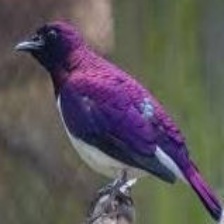
Species: VIOLET BACKED STARLING
Scientific name: CINNYRICINCLUS LEUCOGASTER